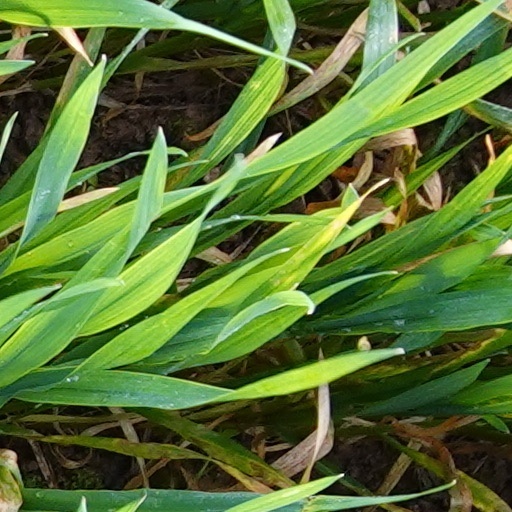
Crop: wheat